Describe the emotion expressed in this image:  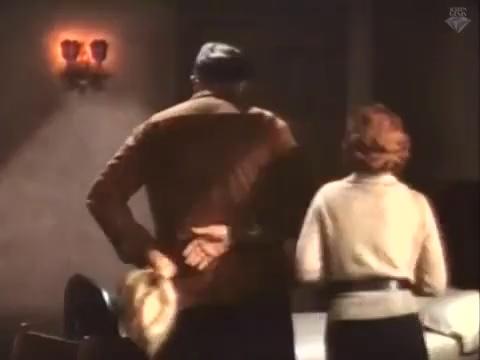
This person displays Suffering, valence and arousal with low intensity.